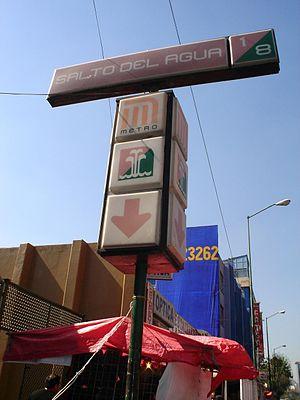
Salto del Agua est une station de correspondance entre les lignes 1 et 8 du métro de Mexico. Son symbole représente l'eau provenant d'une source.